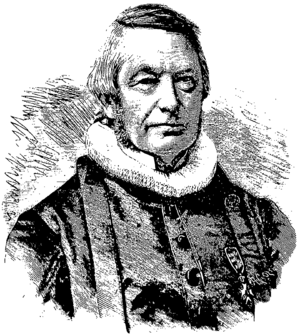
Jørgen Tandberg
Jørgen Johan Tandberg.
Jørgen Johan Tandberg var en norsk biskop, far til Jens Frølich Tandberg.